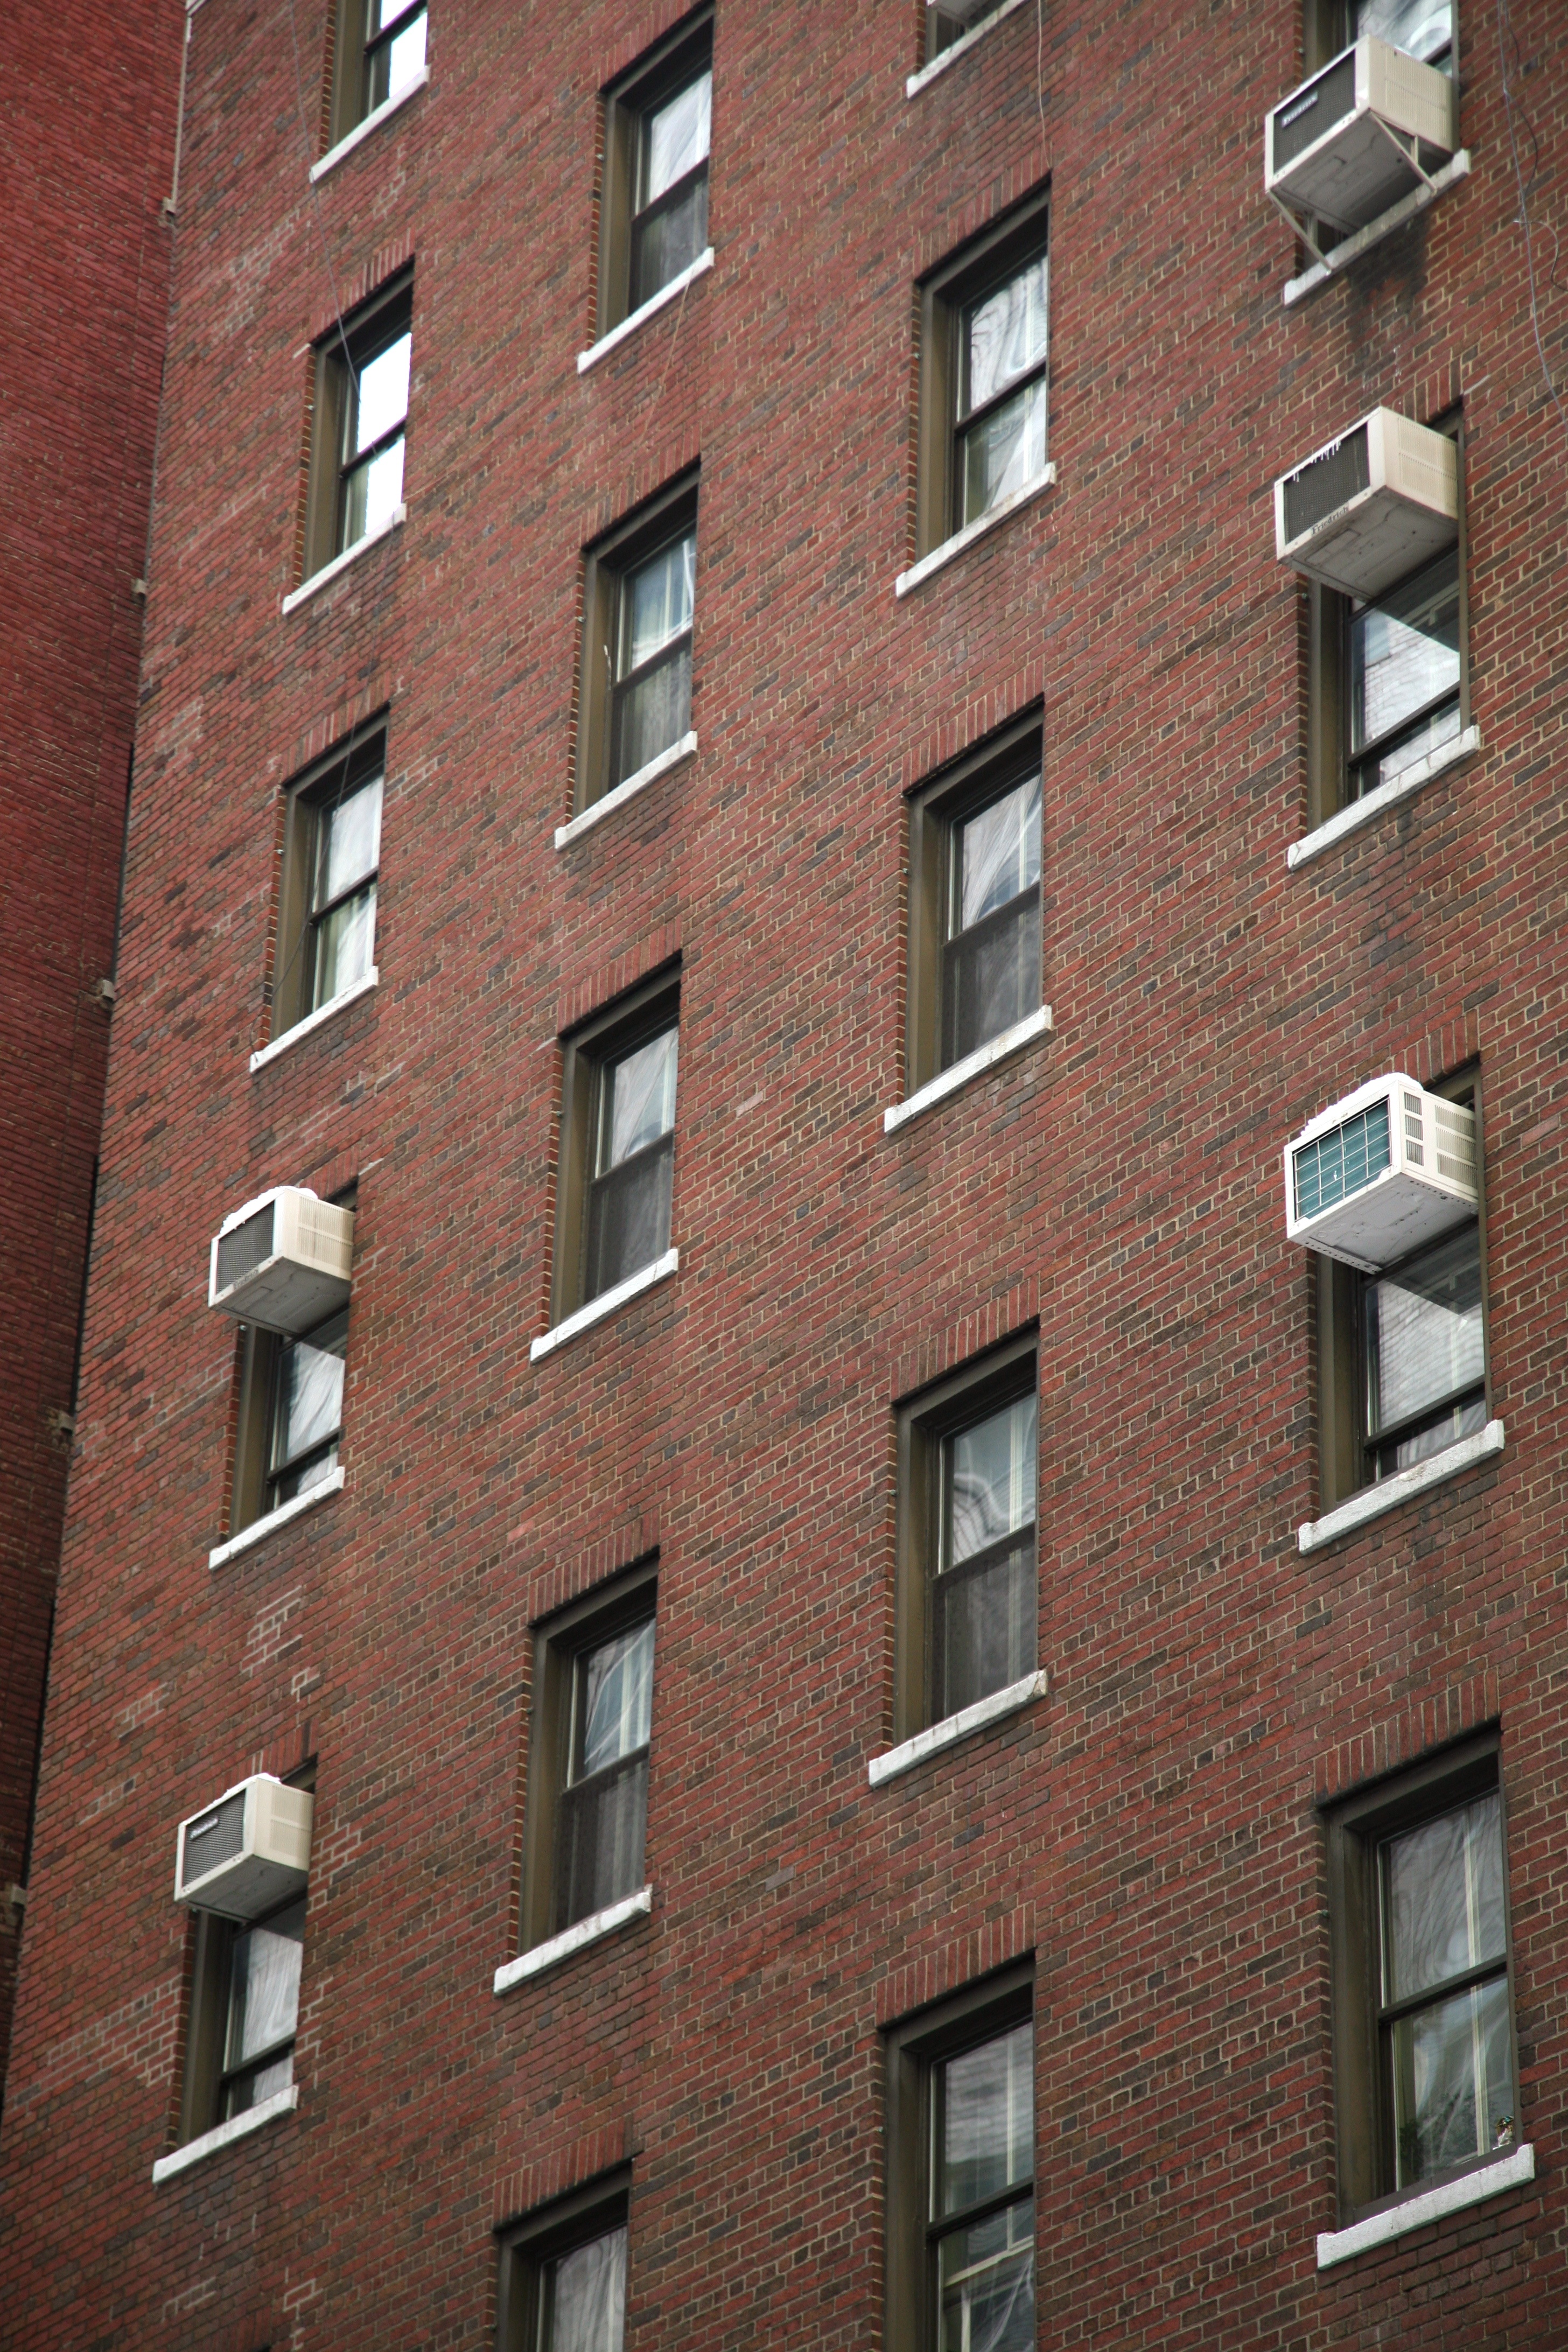
architecture, window, wall, manhattan, nyc, facade, brick, apartment, tower block, interior design, newyork, newyorkcity, ny, midtown, midtownwest, neighbourhood, residential area, window covering